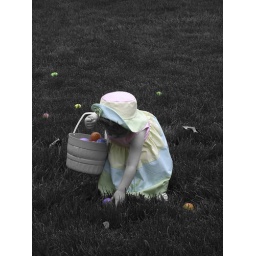
little girl pick easter eggs in the grass